Weimar Republic

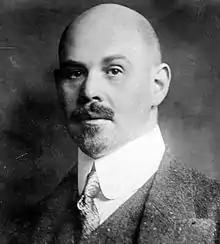
Walther Rathenau, German Foreign Minister, was assassinated in 1922.

On 11 November 1918, an armistice was signed at Compiègne by German representatives. It effectively ended military operations between the Allies and Germany. It amounted to a German capitulation, without any concessions by the Allies; the naval blockade was to continue until complete peace terms were agreed on.